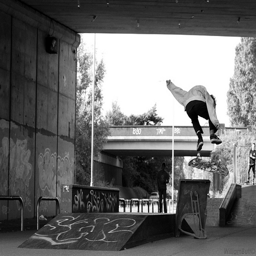
A person on a skateboard up in the air.
A person performing skateboard stunts on various objects.
The rider of the skateboard shows how dangerous the sport can be.
A boy doing a trick on a skateboard off a ramp.
a person doing a jump with a skateboard next to a ramp